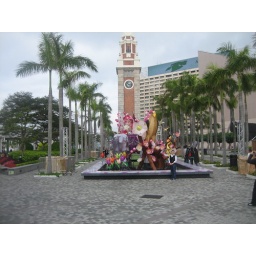
Art exhibit in front of the clock tower